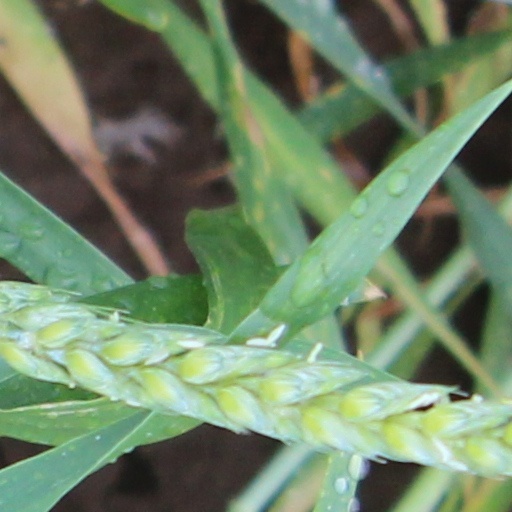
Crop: wheat